Full Gospel Church

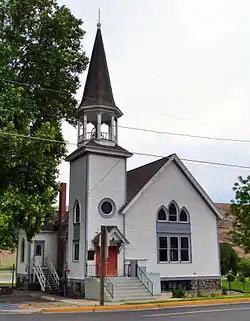
The Full Gospel Church in 2015

The Full Gospel Church, also known as Grace Presbyterian Church, is a historic church building in Asotin, Washington. It was built in 1899, and was added to the National Register of Historic Places in 1972.